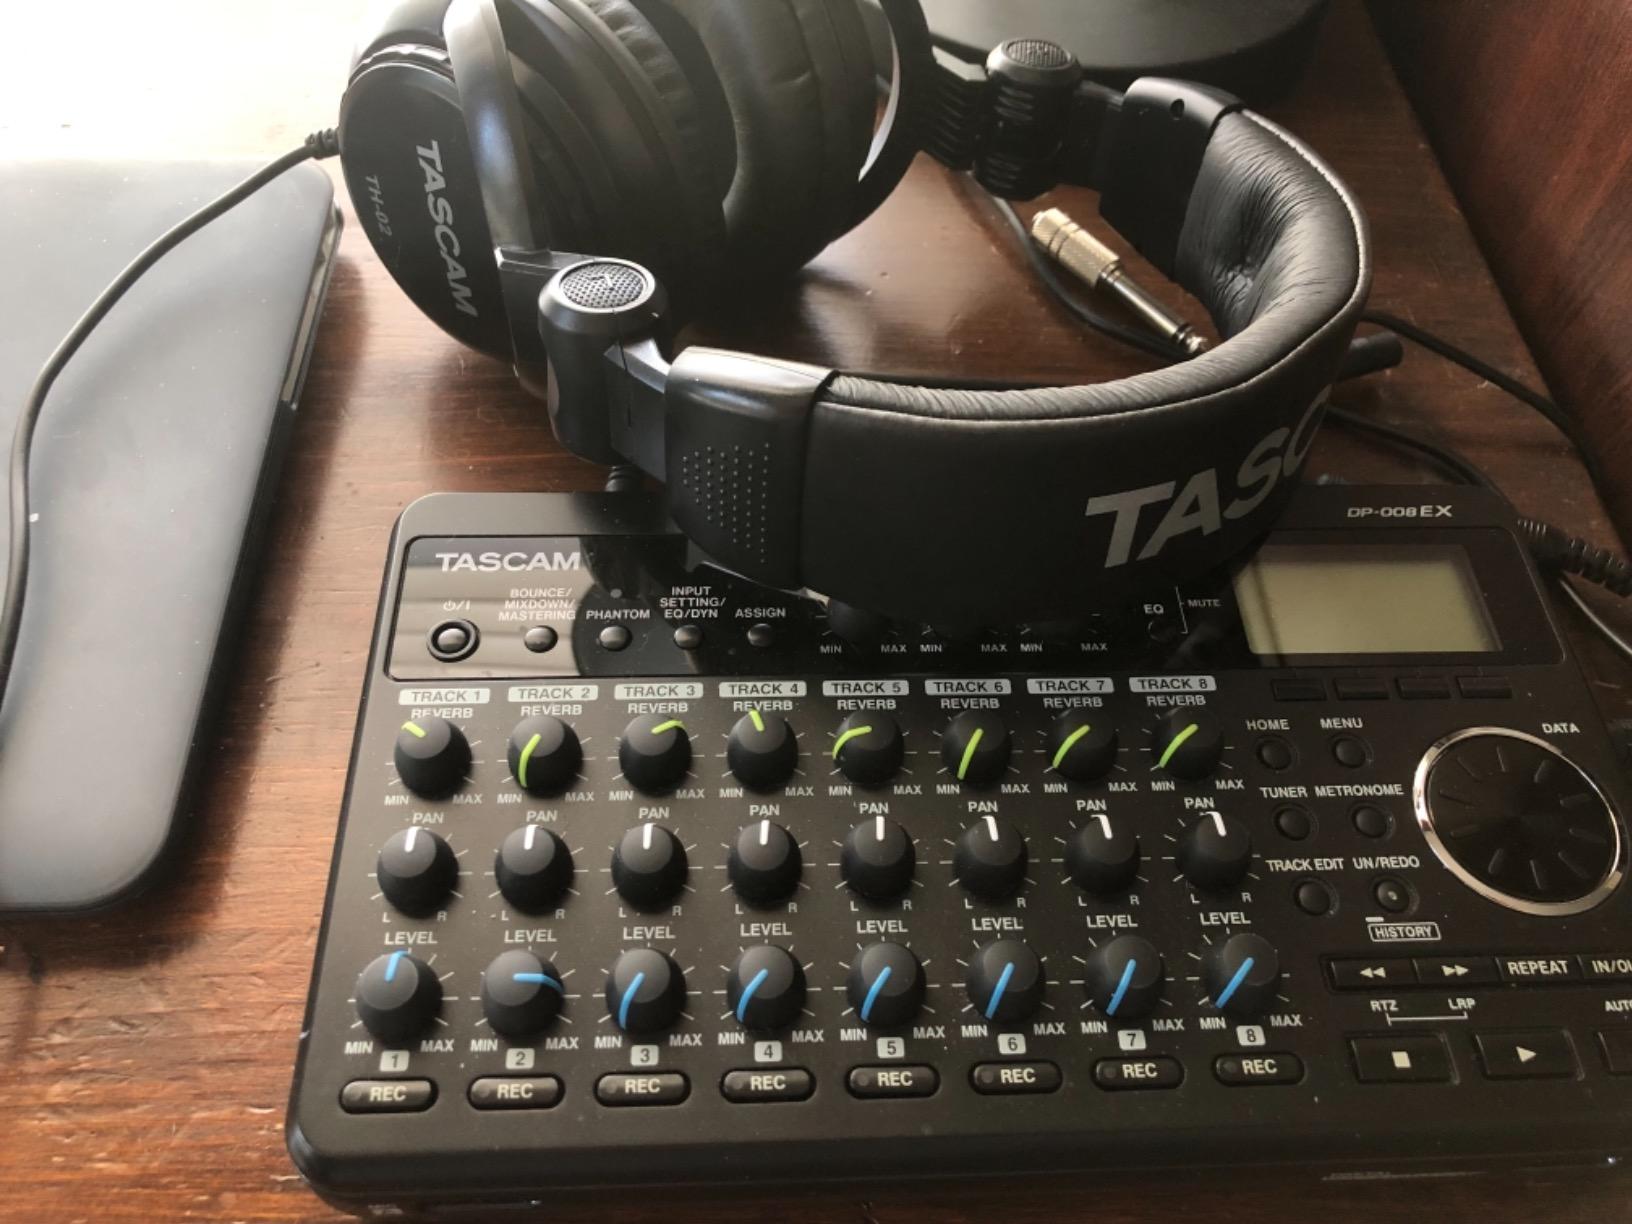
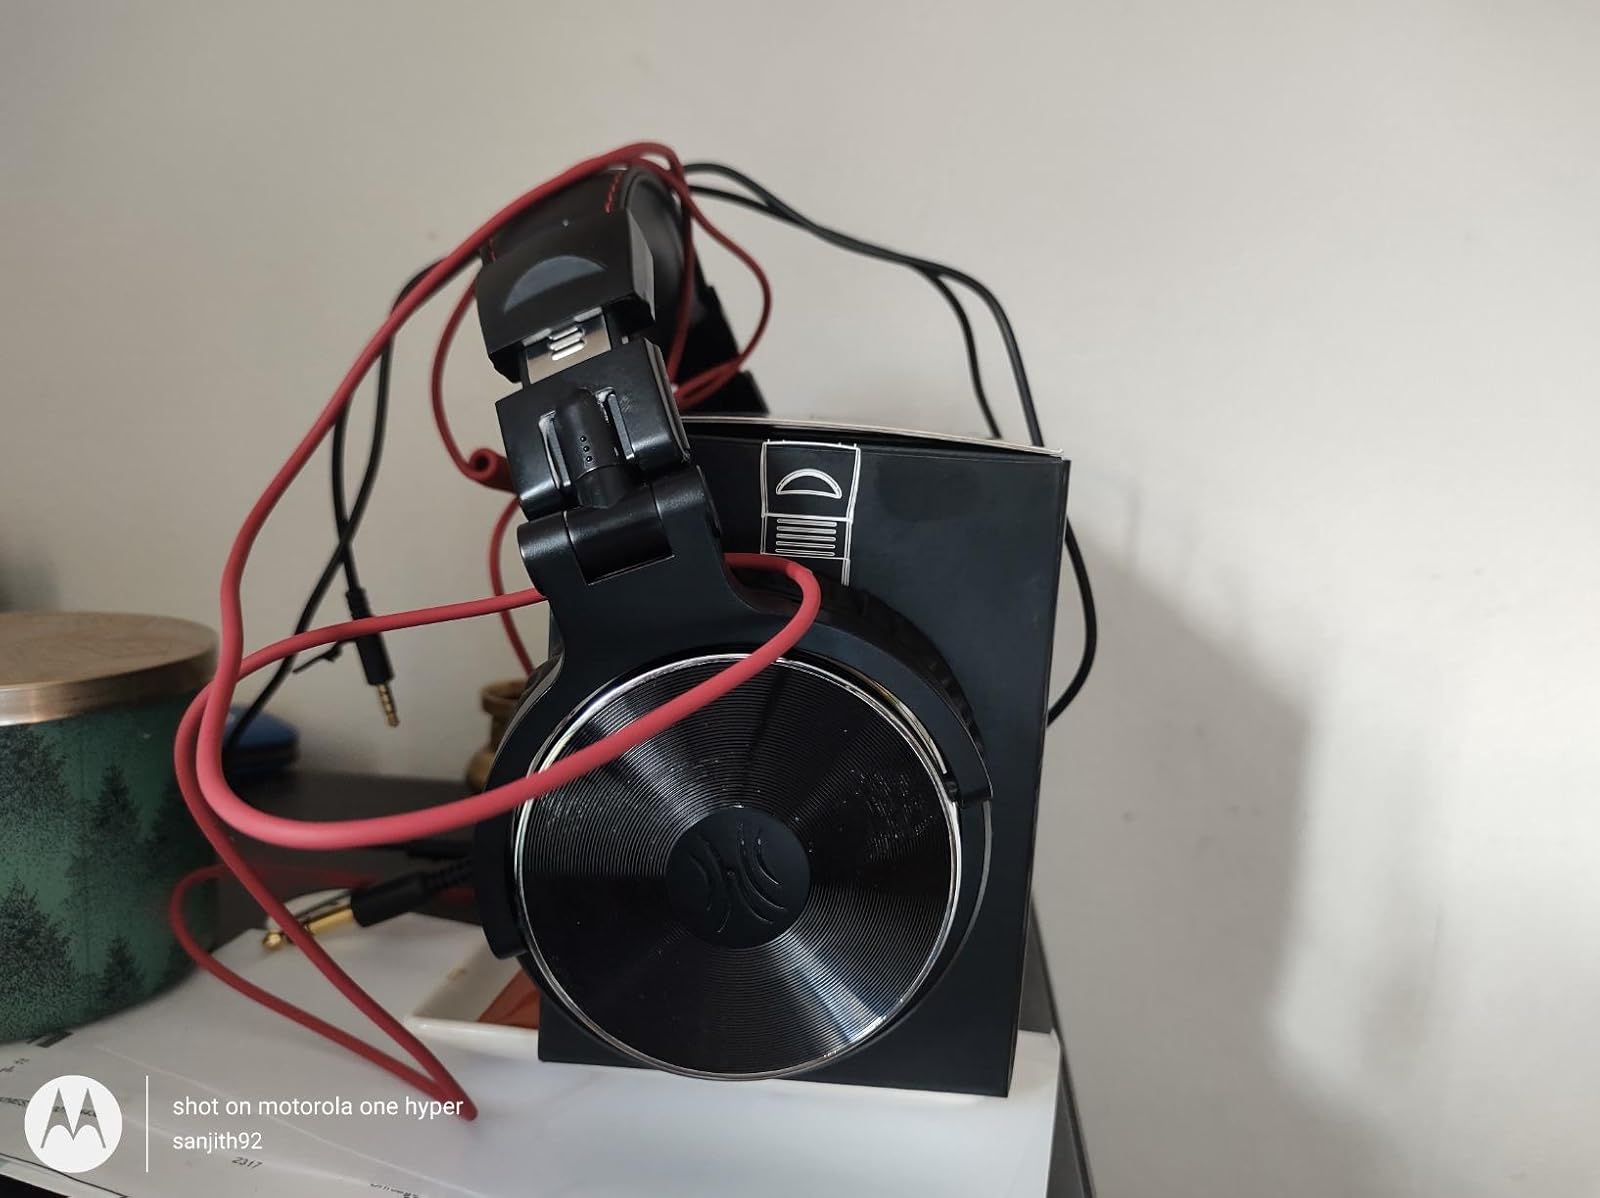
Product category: headphones
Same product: no